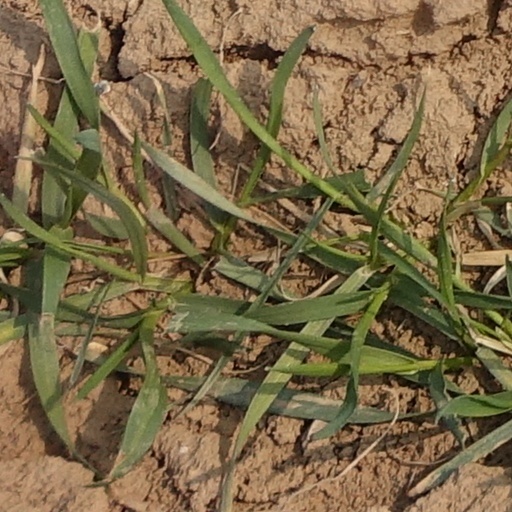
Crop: wheat